Amorphous globosus

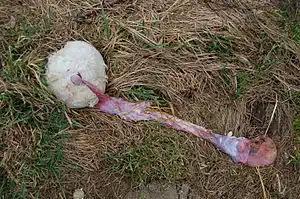
A bovine amorphus globosus

An amorphus globosus (from Greek αμορφή ("amorphē", 'formless') and Latin "globus" ('sphere')), also known as a globosus amorphus, or an amorphous globosus monster, is a malformation occurring in veterinary medicine, especially in domestic cattle. Instead of a normally developed fetus, it results in the formation of a more or less spherical structure covered with hairy skin, which contains parts of all three germ layers; the differentiation of its contents can vary greatly. An amorphus globosus is not viable due to the lack of functional organs.